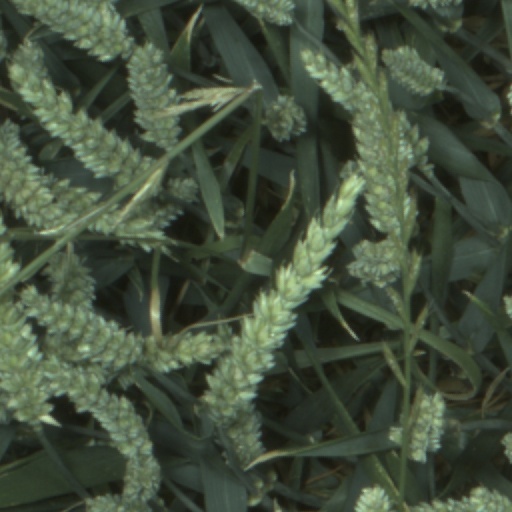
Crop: wheat